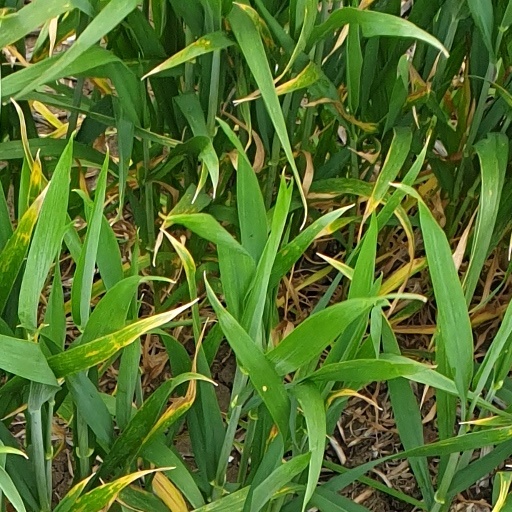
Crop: wheat